XLR connector

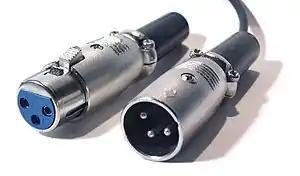
XLR3 cable connectors female (left) and male

The XLR connector (also Cannon plug and Cannon connector) is a type of electrical connector primarily used in professional audio, video, and stage lighting equipment. XLR connectors are cylindrical, with three to seven connector pins, and are often employed for analog balanced audio interconnections, AES3 digital audio, portable intercom, DMX512 lighting control, and for low-voltage power supply. XLR connectors are part of the international standard for dimensions, IEC 61076-2-103. The XLR connector resembles the DIN connector, but is larger, more robust and physically incompatible.